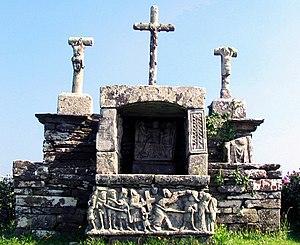
Saint-Hernin (Bretagne, Finistère) lieu dit Kerbreudeur, calvaire construit vers 1450, en granit de Scaër à gros grains. Il est vraisemblablement les plus ancien de Bretagne occidentale. Comprend un soubassement en moyen et petit appareil, de plan rectangulaire, formant massif à deux niveaux, le second en retraite, et trois croix écotées sur des socles cubiques
Saint-Hernin [sɛ̃tɛʁnɛ̃] est une commune du département du Finistère, dans la région Bretagne, en France.